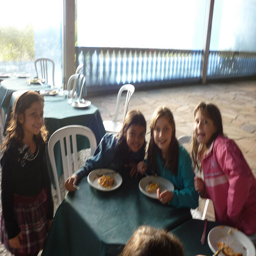
A group of kids on a dining table with plates of food
THIS IS A PICTURE OF YOUNG GIRLS SMILING WHILE SHARING A MEAL TOGETHER
a table of ladies eating and posing for pictures
Four young girls are sitting at a table eating pizza.
A group of young girls eating at a table